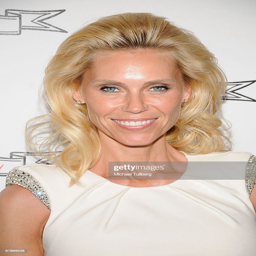
actor arrives at the opening of flagship store .